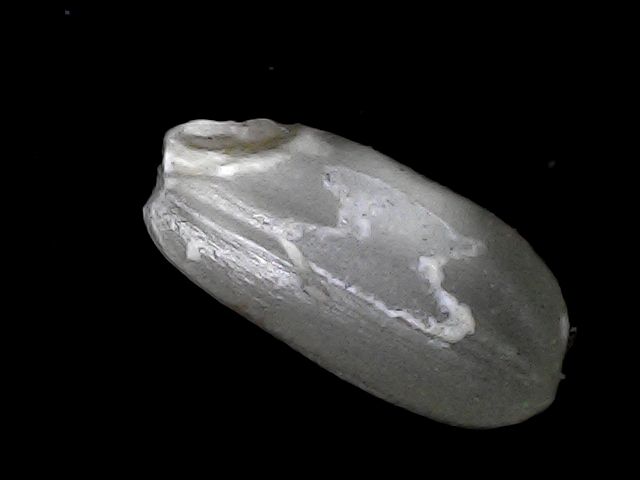
Rice variety: BD33